Gerhard Henning

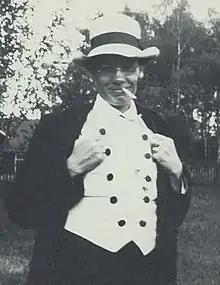
Gerhard Henning photographed on his honey moon in 1912

Gerhard Henning (27 May 1880 – 16 September 1967) was a Swedish-Danish sculptor. While working at the Royal Danish Porcelain Factory, he designed a number of delicately decorated figurines. He is however remembered above all for his statues celebrating the female form.